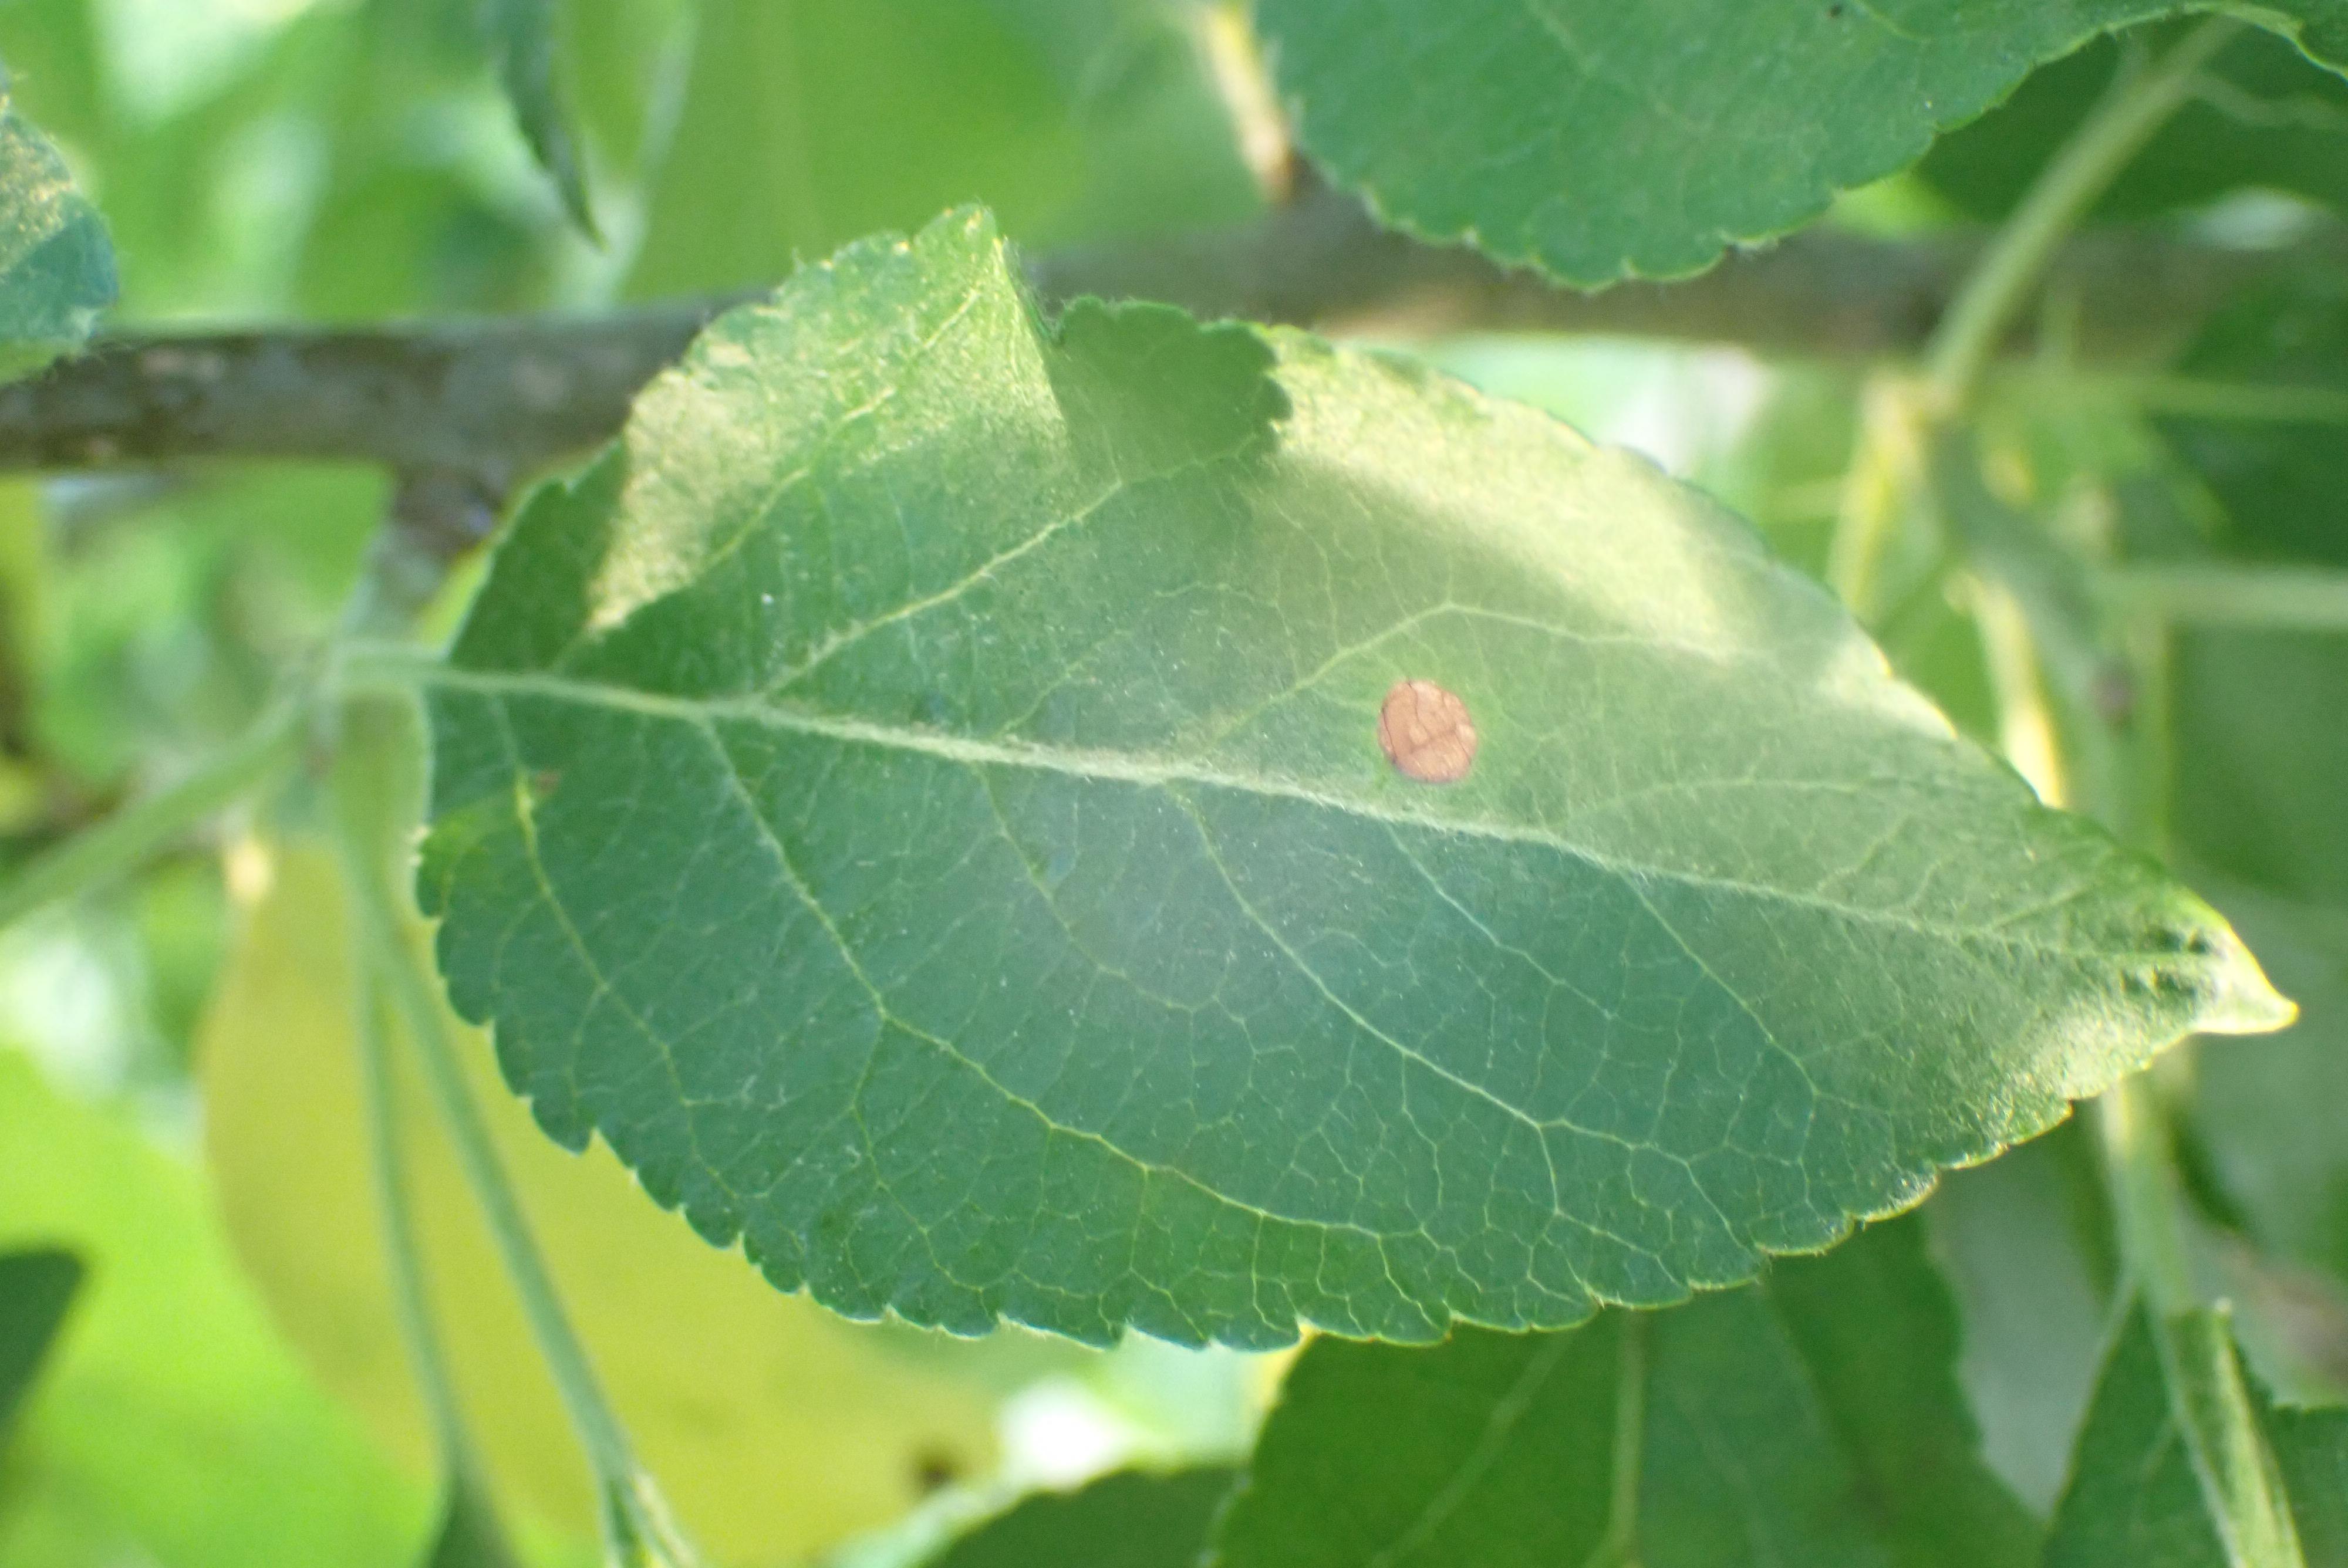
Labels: frog_eye_leaf_spot